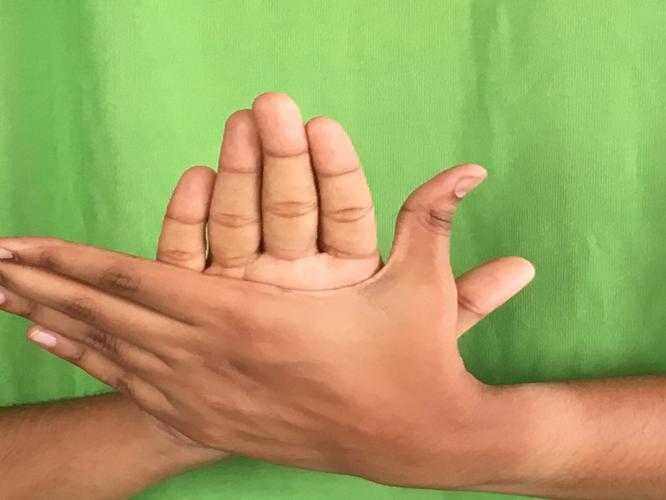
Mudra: Chakra
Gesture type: double_hand